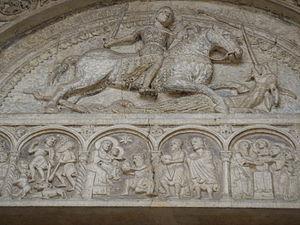
L'art roman lombard, ancien nom du premier âge roman, est un courant artistique d'Europe occidental dont certaines formes caractéristiques sont apparues en Lombardie au début du XIᵉ siècle.